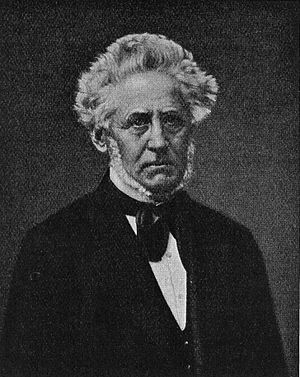
Alfred Hage (handelsmand)
Alfred Hage, efter maleri af Frederik Vermehren
Peter Anton Alfred Hage var en dansk handelsmand, godsejer og politiker.